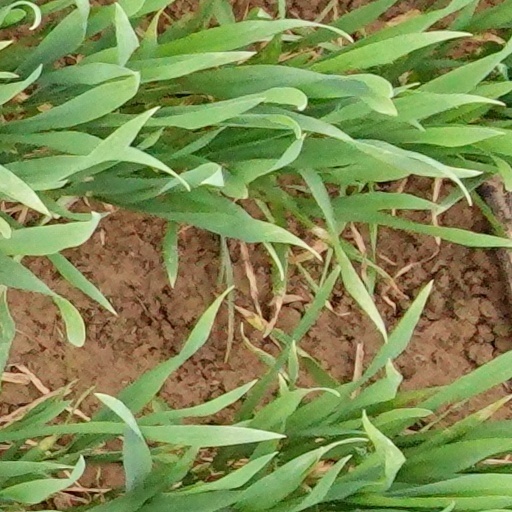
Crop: wheat